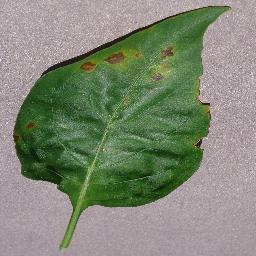
Label: Pepper,_bell___Bacterial_spot